Henry VI, Part 1

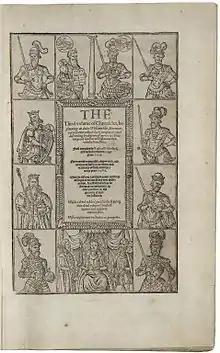
Title page of the second edition of "Holinshed's Chronicles" (1587).

On the other hand, some aspects of the play are unique to Holinshed. For example, in the opening scene, as word arrives in England of the rebellion in France, Exeter says to his fellow peers, "Remember, Lords, your oaths to Henry sworn:/Either to quell the Dauphin utterly,/Or bring him in obedience to your yoke" (1.1.162–164). Only in Holinshed is it reported that on his deathbed, Henry V elicited vows from Bedford, Gloucester and Exeter that they would never willingly surrender France, and would never allow the Dauphin to become king. Another piece of information unique to Holinshed is seen when Charles compares Joan to the Old Testament prophetess Deborah (1.2.105). According to Judges 4 and 5, Deborah masterminded Barak's surprise victory against the Canaanite army led by Sisera, which had suppressed the Israelites for over twenty years. No such comparison is found in Hall. Another piece of information unique to Holinshed occurs when the Master Gunner mentions that the English have taken control of some of the suburbs of Orléans (1.4.2). Holinshed reports that the English captured several of the suburbs on the other side of the Loire, something not found in Hall.